South Midland (Warwickshire) Royal Garrison Artillery

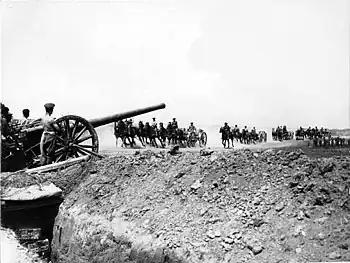
4.7-inch gun on the Somme, 1916

In early 1916 the battery was moved again, to 12th HAG with Second Army (10 April), to 'Loring's Group' with I ANZAC Corps (19 May), then to 44th (South African) HAG (5 August), and on to 34th HAG (27 August), which joined Fourth Army on the Somme in September. After the Somme fighting died down, the battery moved within Fourth Army to 7th HAG (30 November) and back to 44th (SA) HAG (23 December).